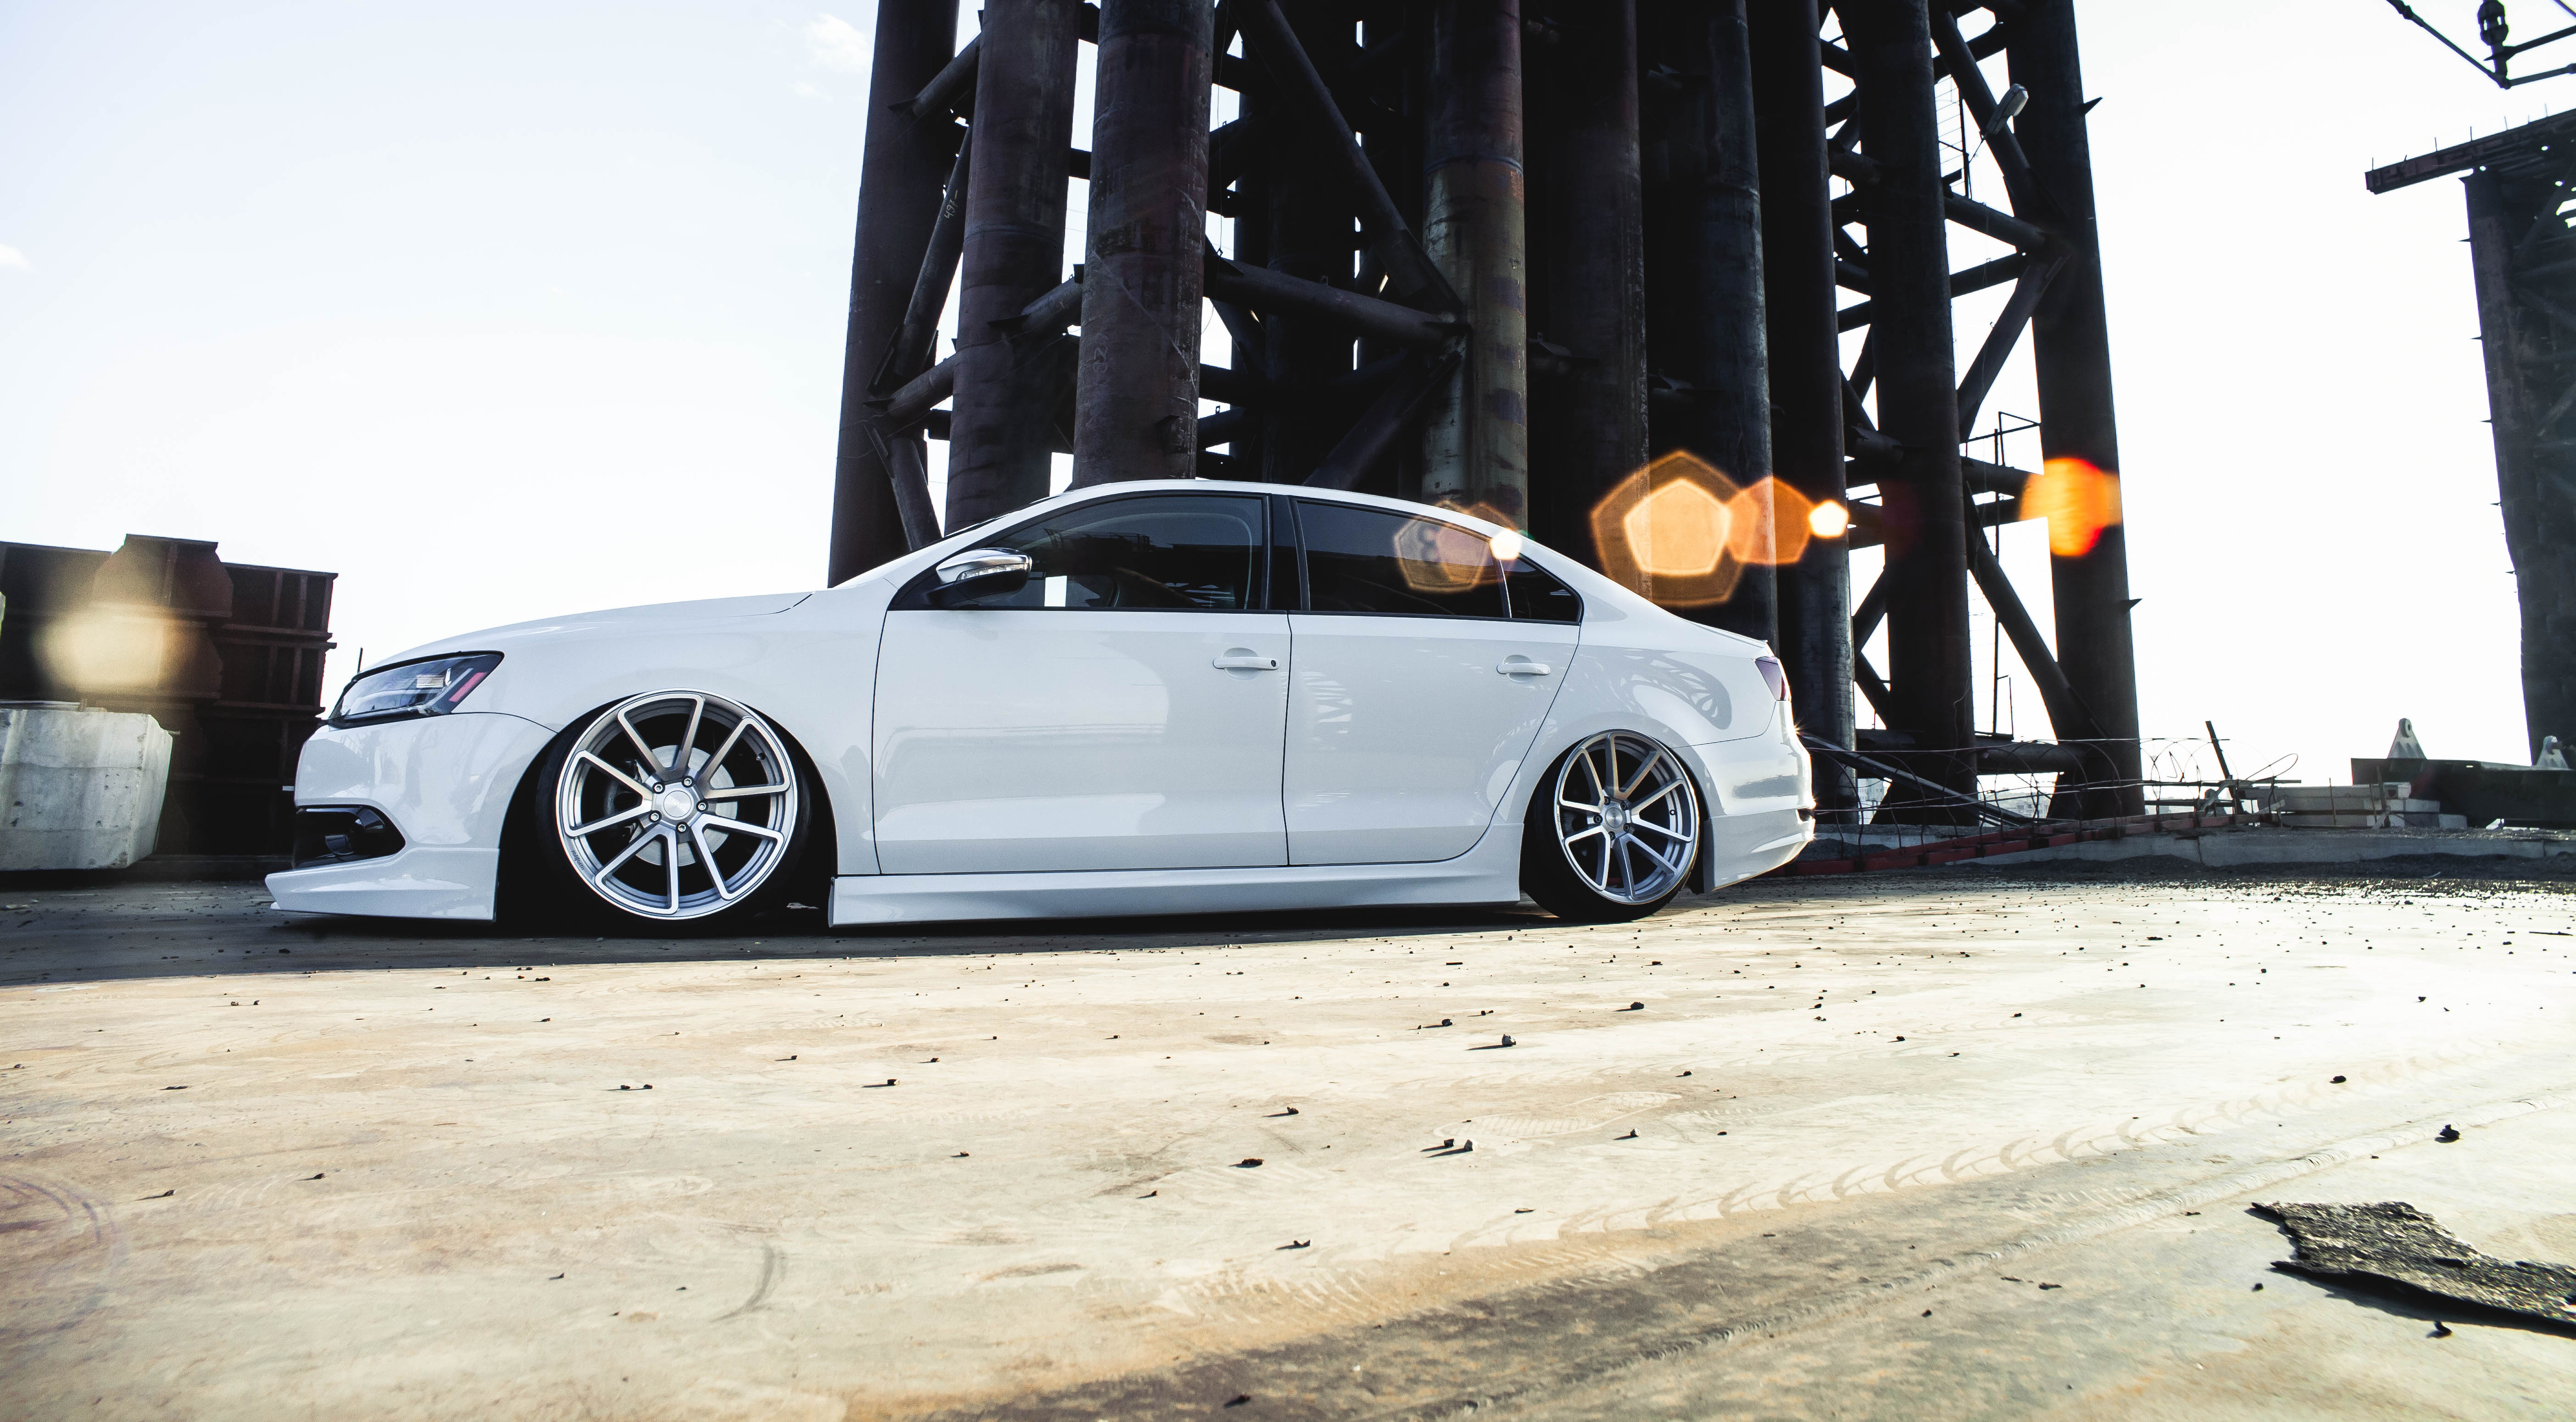
car, wheel, vehicle, sports car, bumper, rim, sedan, audi, land vehicle, automobile make, automotive exterior, automotive design, luxury vehicle, sports sedan, mid size car, audi rs 6